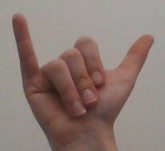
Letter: ya